William Collins (New Zealand surgeon)

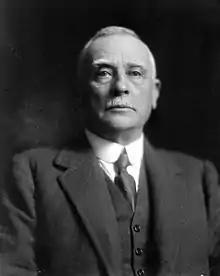
Collins in 1920

William Edward Collins (14 October 1853 – 11 August 1934) was a New Zealand medical doctor, sportsman and politician. He was a member of the New Zealand Legislative Council from 1907 until his death.